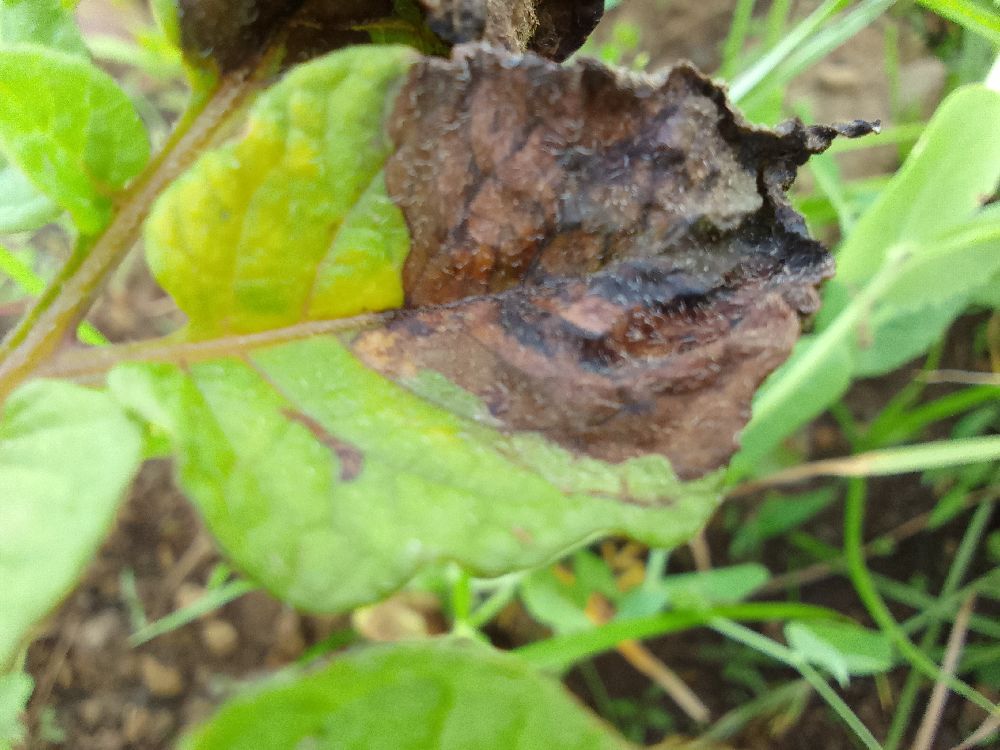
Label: Late blight